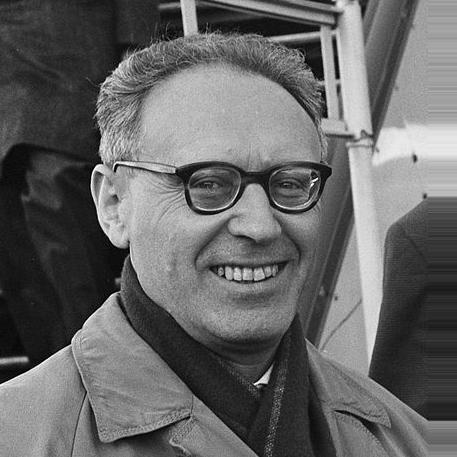
Age: 50